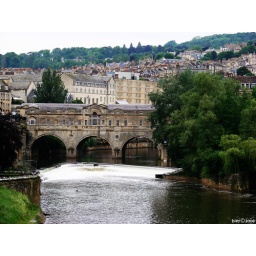
the scene taken from the tour bus in bath